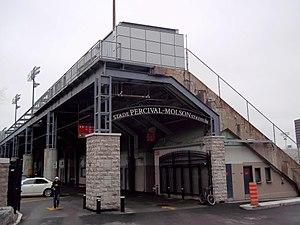
Stade Percival-Molson
Le stade Percival-Molson est un stade extérieur de football canadien, de soccer et d'athlétisme qui a été inauguré le 22 octobre 1915. Il appartient à l’Université McGill et est situé à Montréal. Sa grande popularité est due au fait que les Alouettes, équipe de la Ligue canadienne de football, joue depuis 1998 dans ce stade, ayant abandonné le grand Stade olympique, sauf pour quelques occasions. Situé dans le quartier Milton Parc, le stade Percival-Molson peut accueillir plus de 25 012 spectateurs. C'est le deuxième plus grand stade dans la ville de Montréal.